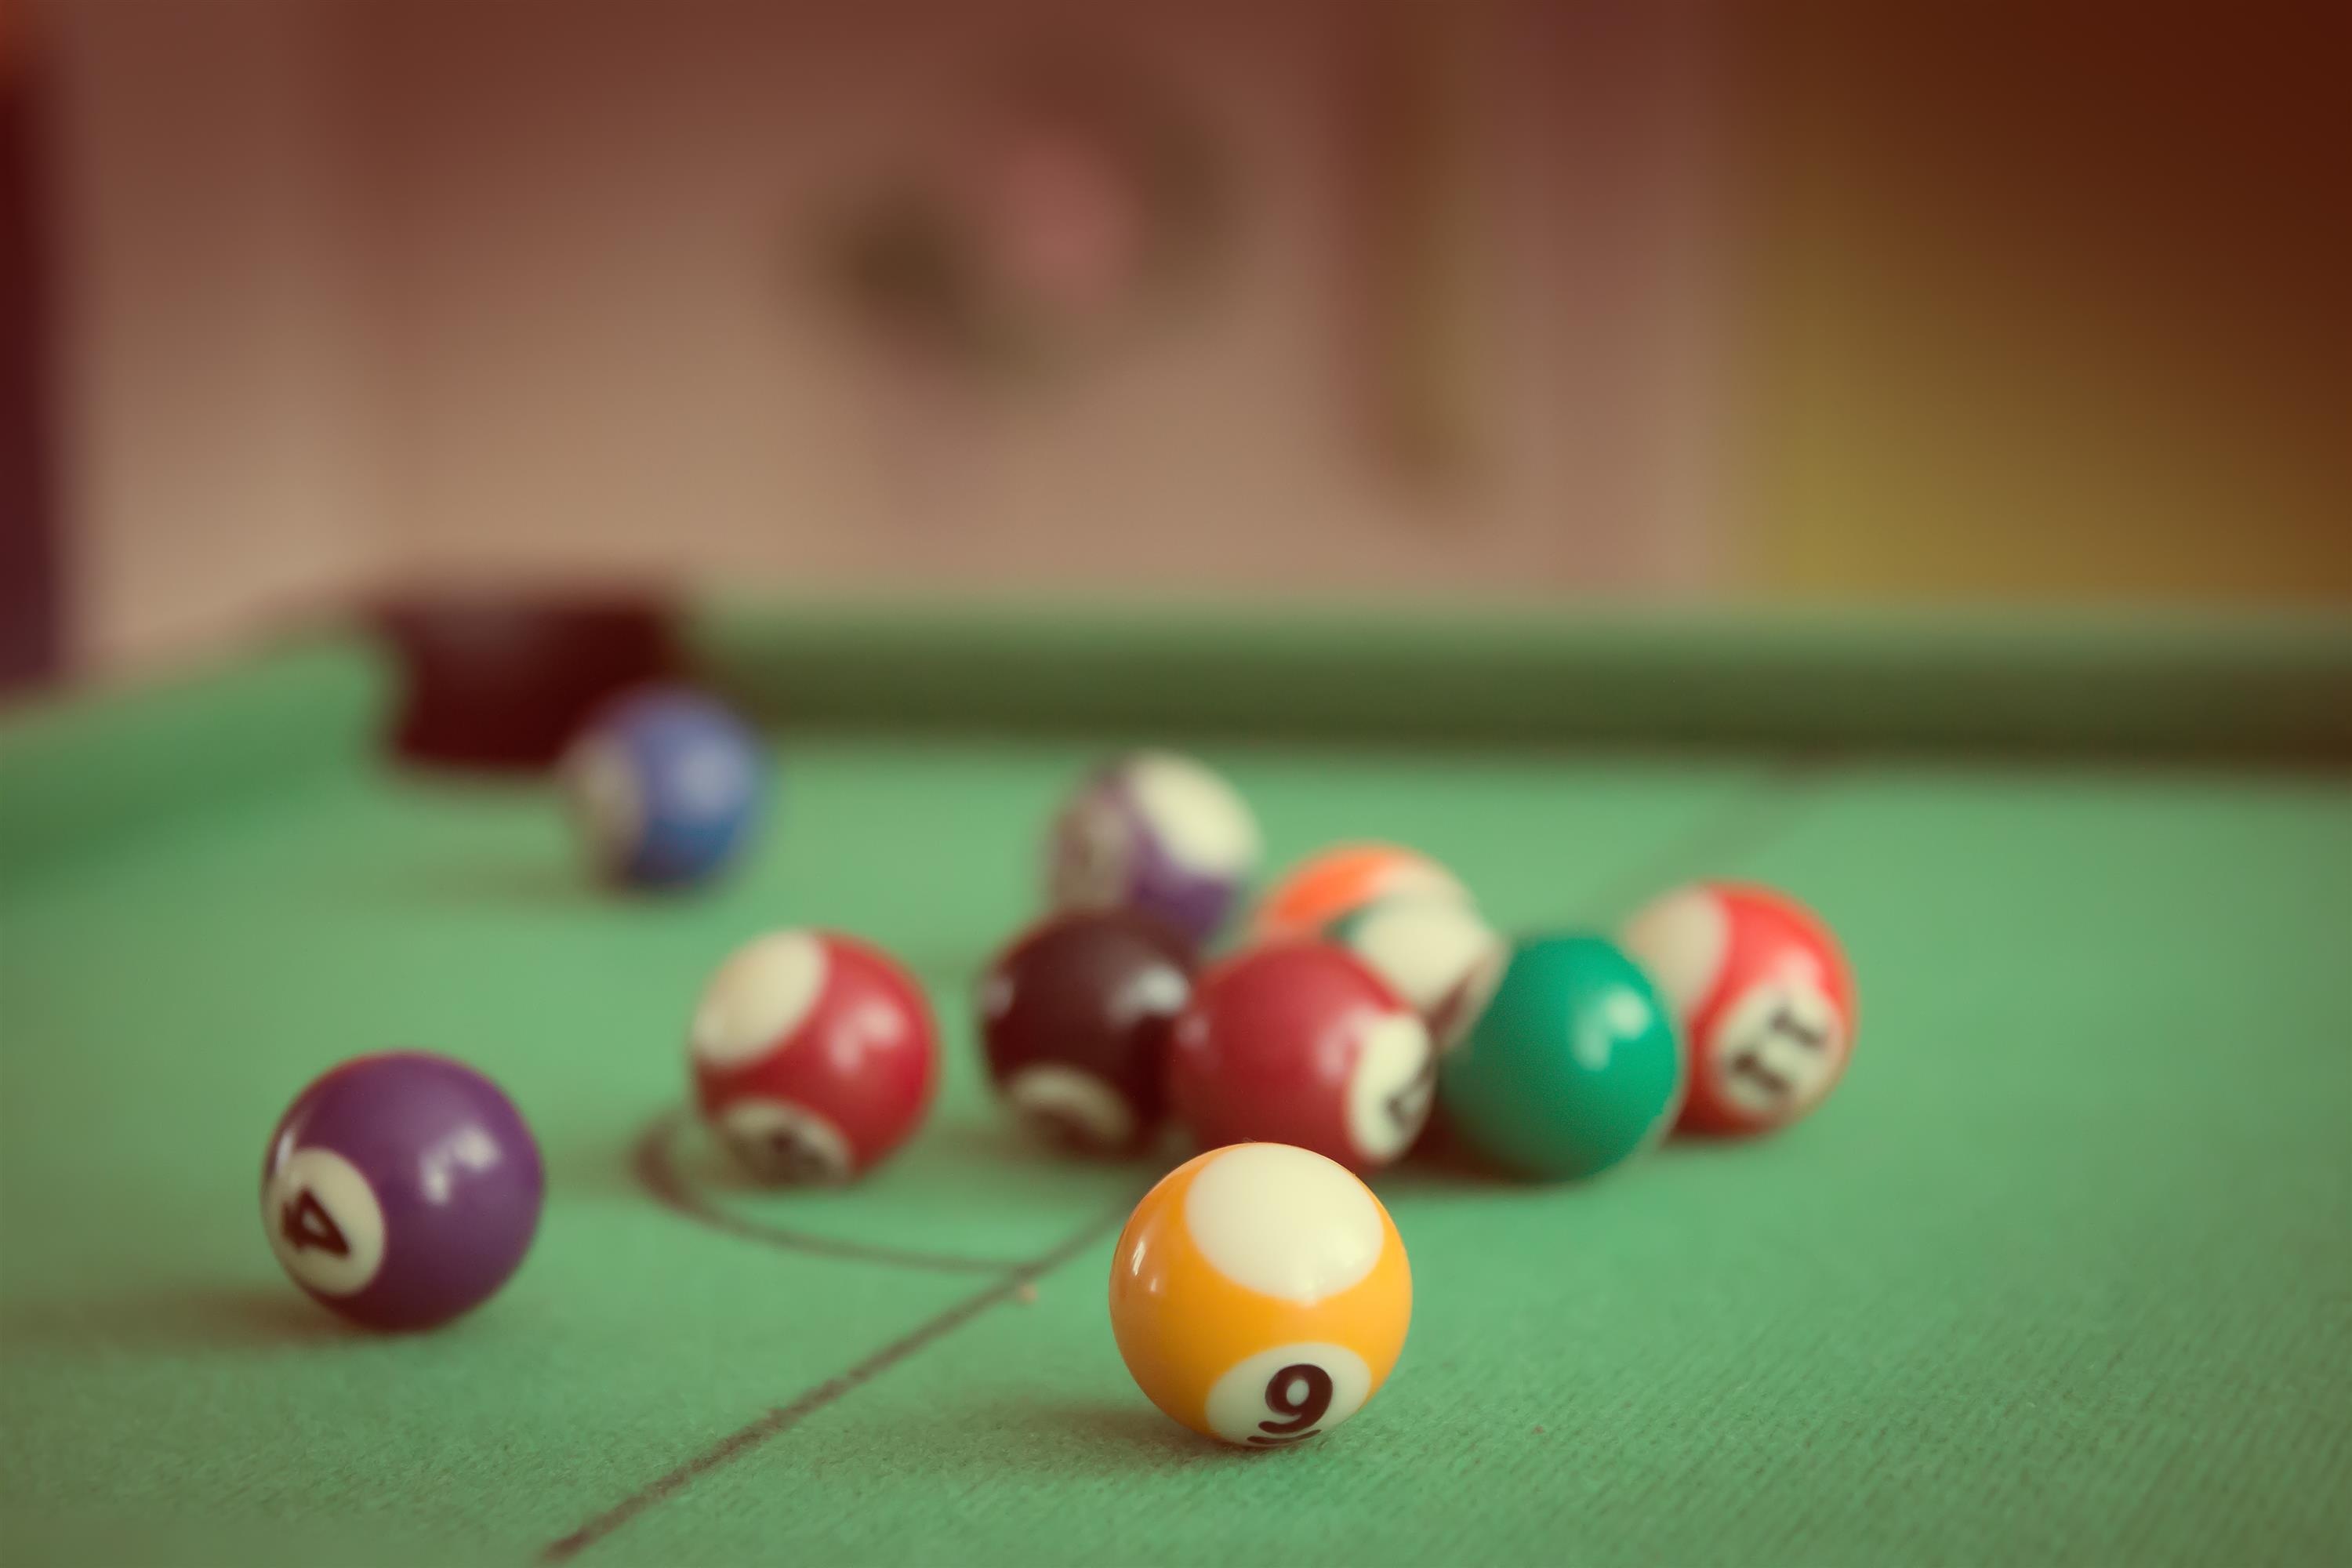
sport, game, play, recreation, pool, green, pool table, sports, ball, balls, games, entertainment, snooker, macro photography, billiards, billiard ball, pocket billiards, eight ball, indoor games and sports, cue sports, carom billiards, cue stick, english billiards, nine ball